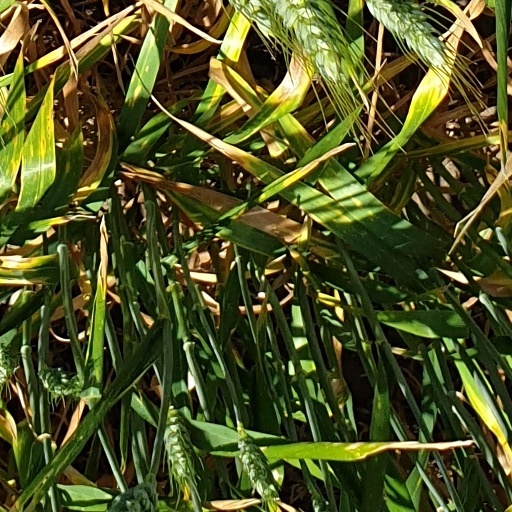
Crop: wheat